Byron Seaman

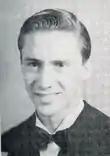
Seaman in 1945 at the University of Saskatchewan

Byron James Seaman (September 7, 1923April 24, 2021) was a Canadian businessman. He was the co-owner of the Calgary Flames of the National Hockey League (NHL) for three decades from 1980 until 2010.